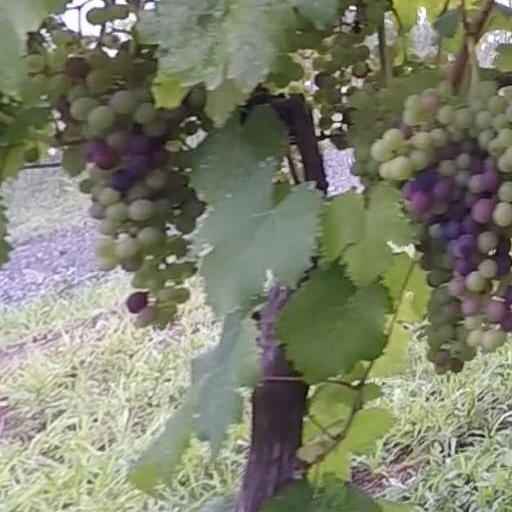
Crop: grape